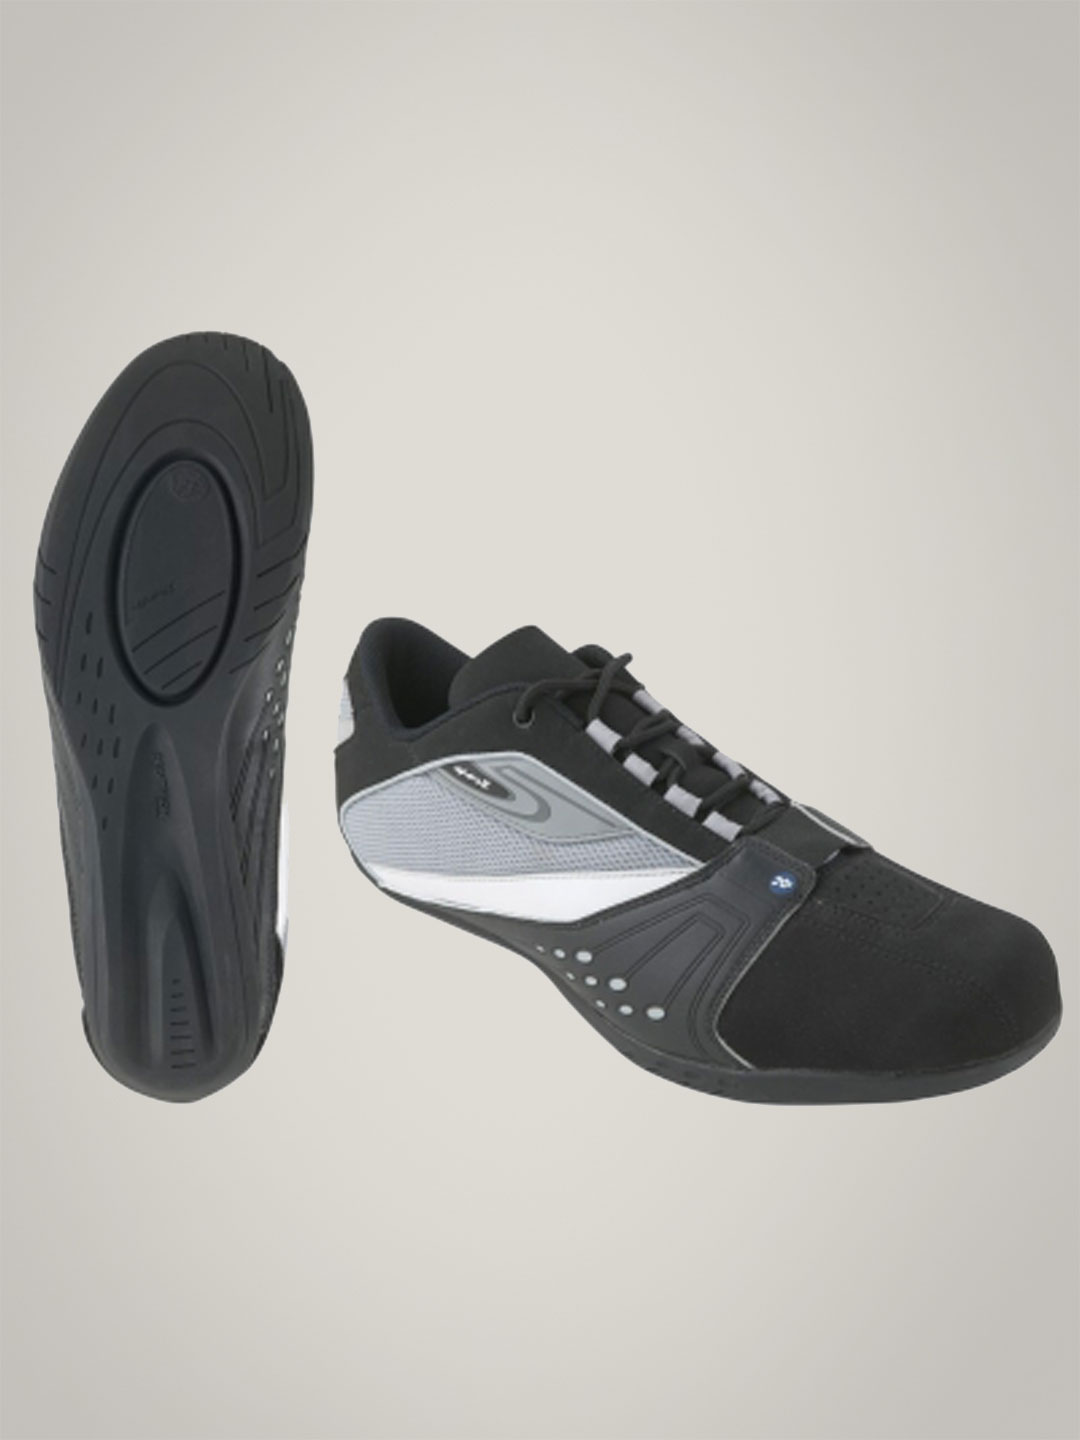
Btwin Sport 5 Shoes
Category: Footwear / Shoes / Sports Shoes
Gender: Men
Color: Black
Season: Fall 2011
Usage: Sports